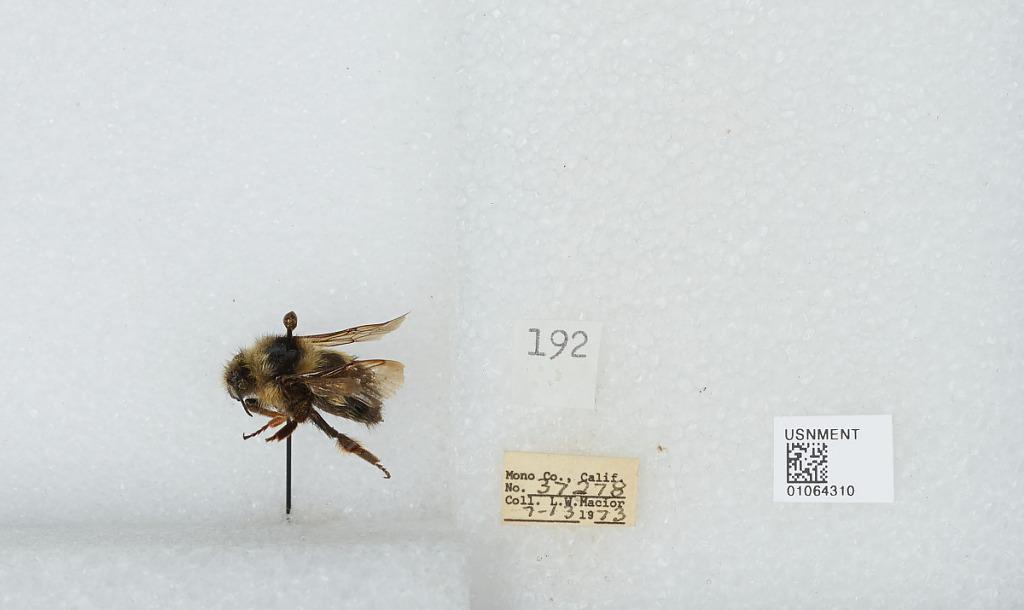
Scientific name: Bombus bifarius nearcticus
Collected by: L. Macior
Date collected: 1973-7-13
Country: United States
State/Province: California
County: Mono
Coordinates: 37.92, -118.87